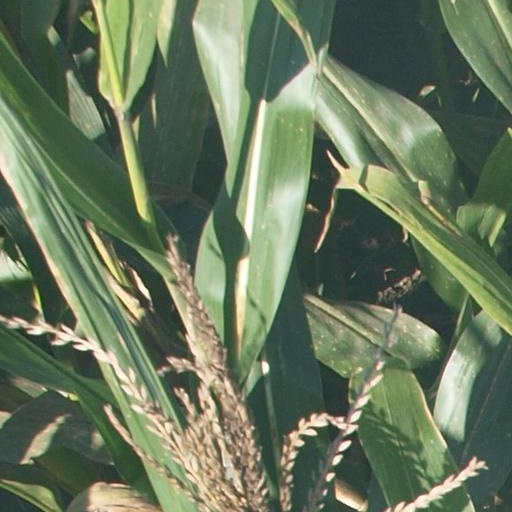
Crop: maize; corn